Westfjords

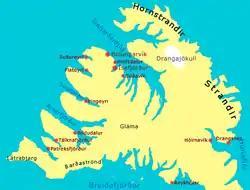
A map of the Westfjords

The Westfjords or West Fjords is a large peninsula in northwestern Iceland and an administrative region, the least populous in the country. It lies on the Denmark Strait, facing the east coast of Greenland. It is connected to the rest of Iceland by a seven-kilometre-wide isthmus between Gilsfjörður and Bitrufjörður . The Westfjords are mountainous; the coastline is heavily indented by dozens of fjords surrounded by steep hills. These indentations make roads very circuitous and communications by land difficult. In addition, many roads are closed by ice and snow for several months of the year. The Vestfjarðagöng road tunnel from 1996 has improved that situation. The cliffs at Látrabjarg comprise the longest bird cliff in the northern Atlantic Ocean and are at the westernmost point in Iceland. Drangajökull, the only glacier in the region, is located in the north of the peninsula and is the fifth-largest in the country. Westfjords is certified by the EarthCheck Sustainable Destinations program.